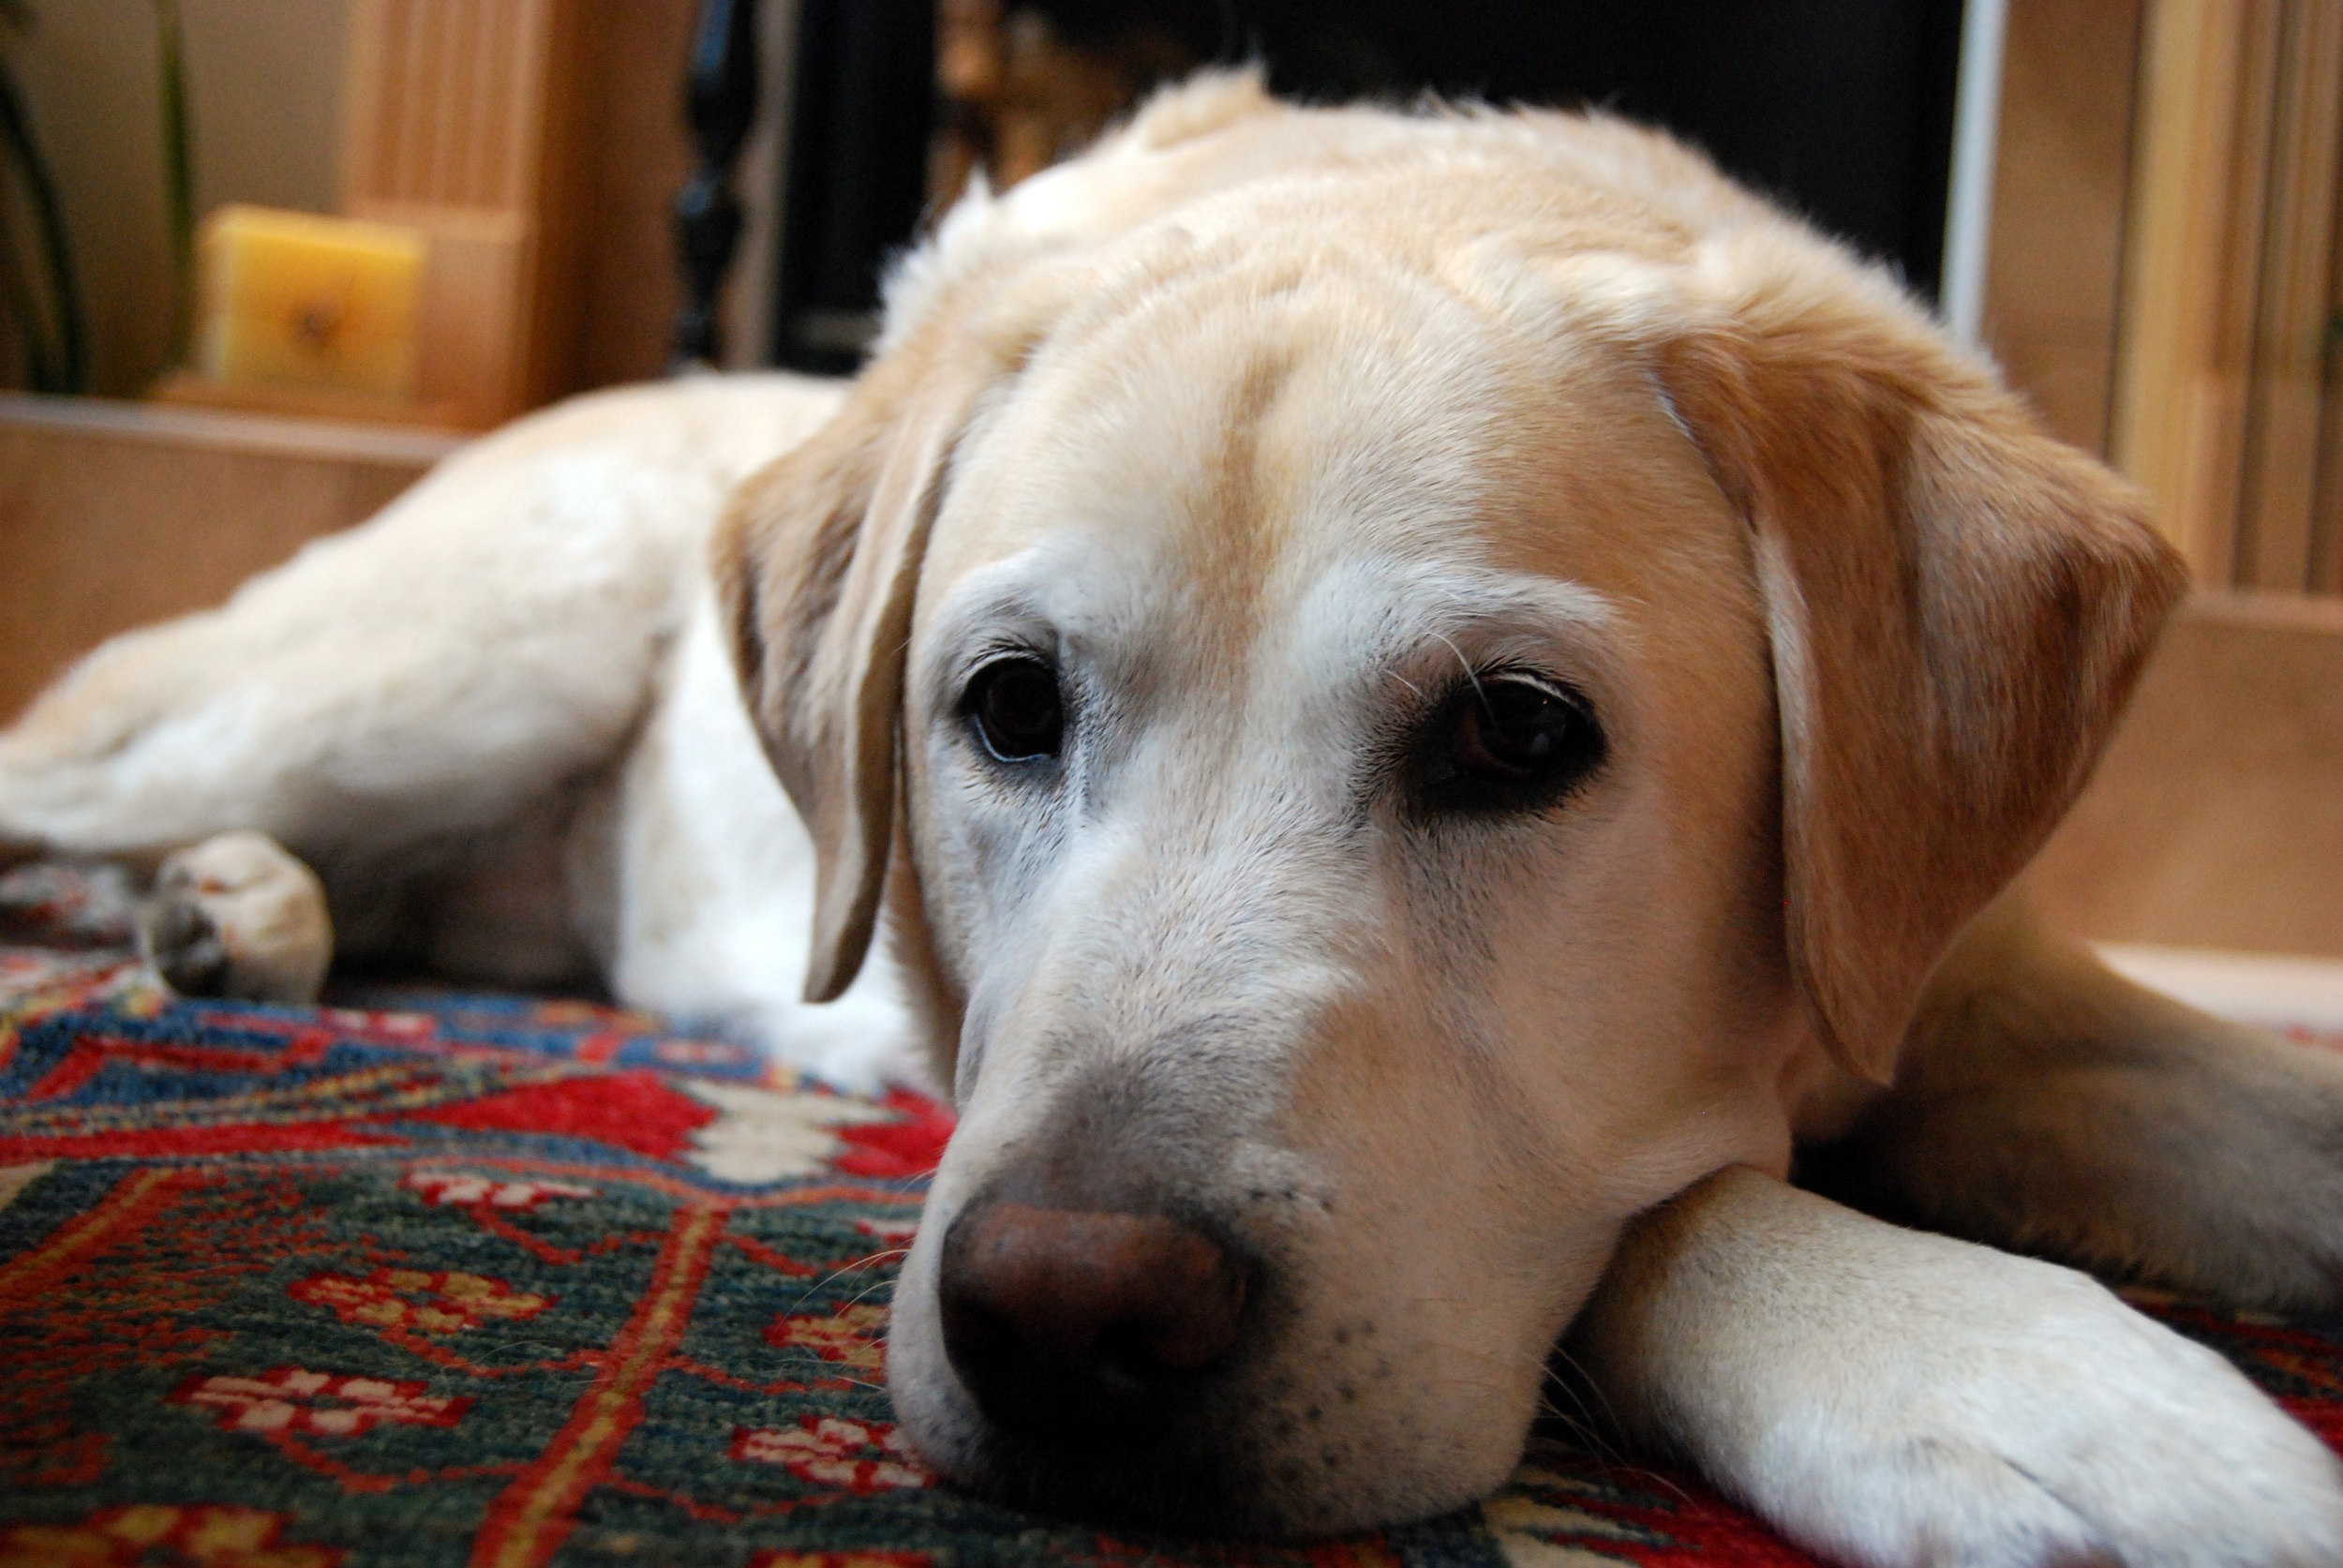
sport, house, floor, home, puppy, dog, canine, looking, pet, portrait, golden, rug, mammal, vertebrate, labrador retriever, carpet, resting, hunting, dog breed, retriever, sporting, yellow labrador retriever, dog like mammal